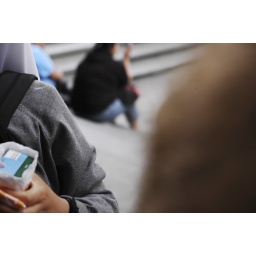
the nuns brought snacks and fruit and books to keep them entertained in line